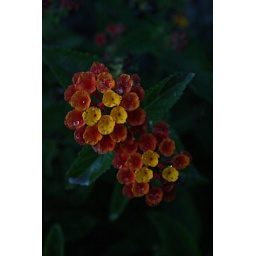
Flowers out in front of my house that i sprayed a little water on.